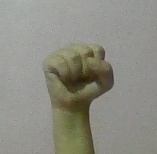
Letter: saad